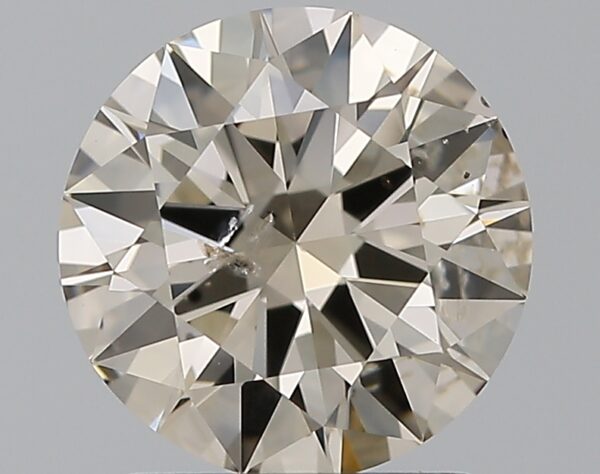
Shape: round
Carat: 1.5
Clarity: SI2
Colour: N
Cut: EX
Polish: EX
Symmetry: EX
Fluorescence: N
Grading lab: IGI
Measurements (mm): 7.52 x 7.46 x 4.42